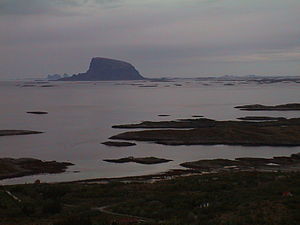
Lurøy
Lurøy med Lovund set fra Dønnesfjellet. Træna i baggrunden til venstre
Lurøy er en kommune i landskapet Helgeland i Nordland fylke i Norge.